Fokker G.I

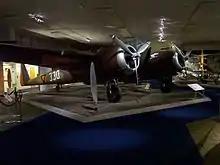
Replica of the G.I at the Dutch Air Force Museum in Soesterberg, The Netherlands.

On 10 May 1940, when Nazi Germany invaded the Netherlands, 23 G.1 aircraft were serviceable while production of Spain's order of the G.1 Wasp variant continued with a dozen aircraft completed, awaiting armament. The German invasion started with an early morning (03:50 hours) "Luftwaffe" attack on the Dutch airfields. While the 4th JaVA received a devastating blow, losing all but one of its aircraft, eight 3rd JaVA G.1 fighters of the Waalhaven airbase in Rotterdam, that were already fully fuelled and armed, scrambled in time and engaged several German aircraft. The surviving aircraft continued to fly, but with mounting losses, bringing their numbers down to three airworthy aircraft by the end of the first day. Despite the heavy losses of 4th JaVA, some of the planes could be kept in the air by scavenging parts from various planes. In the "Five-day War", the available G.1 fighters were mainly deployed in ground attack missions, strafing advancing German infantry units, but also used to attack Junkers Ju 52/3m transports. Although reports are fragmentary and inaccurate as to the results, G.1 fighters were employed over Rotterdam and the Hague, contributing to the loss of 167 Ju 52s, scoring up to 14 confirmed aerial kills. The highest scoring G.1 pilot was Gerben Sonderman, with 4 victories.